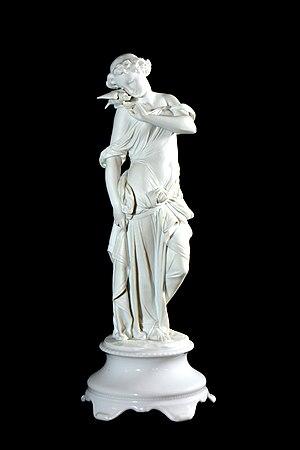
Le musée de la céramique, situé dans la ville belge d’Andenne, présente une vaste collection de céramiques datant de l’époque gallo-romaine à nos jours retraçant près de 2000 ans d’activité autour de la derle, argile blanche de grande qualité très présente dans le sous-sol de la région. Il fut créé en 1933 et est aujourd’hui situé rue Charles Lapierre depuis 1960.